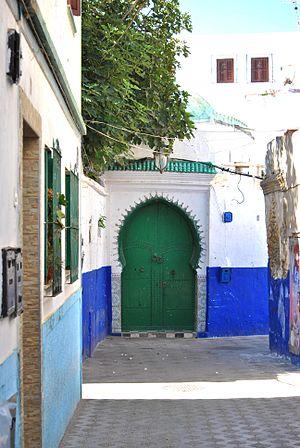
Porte à Assilah